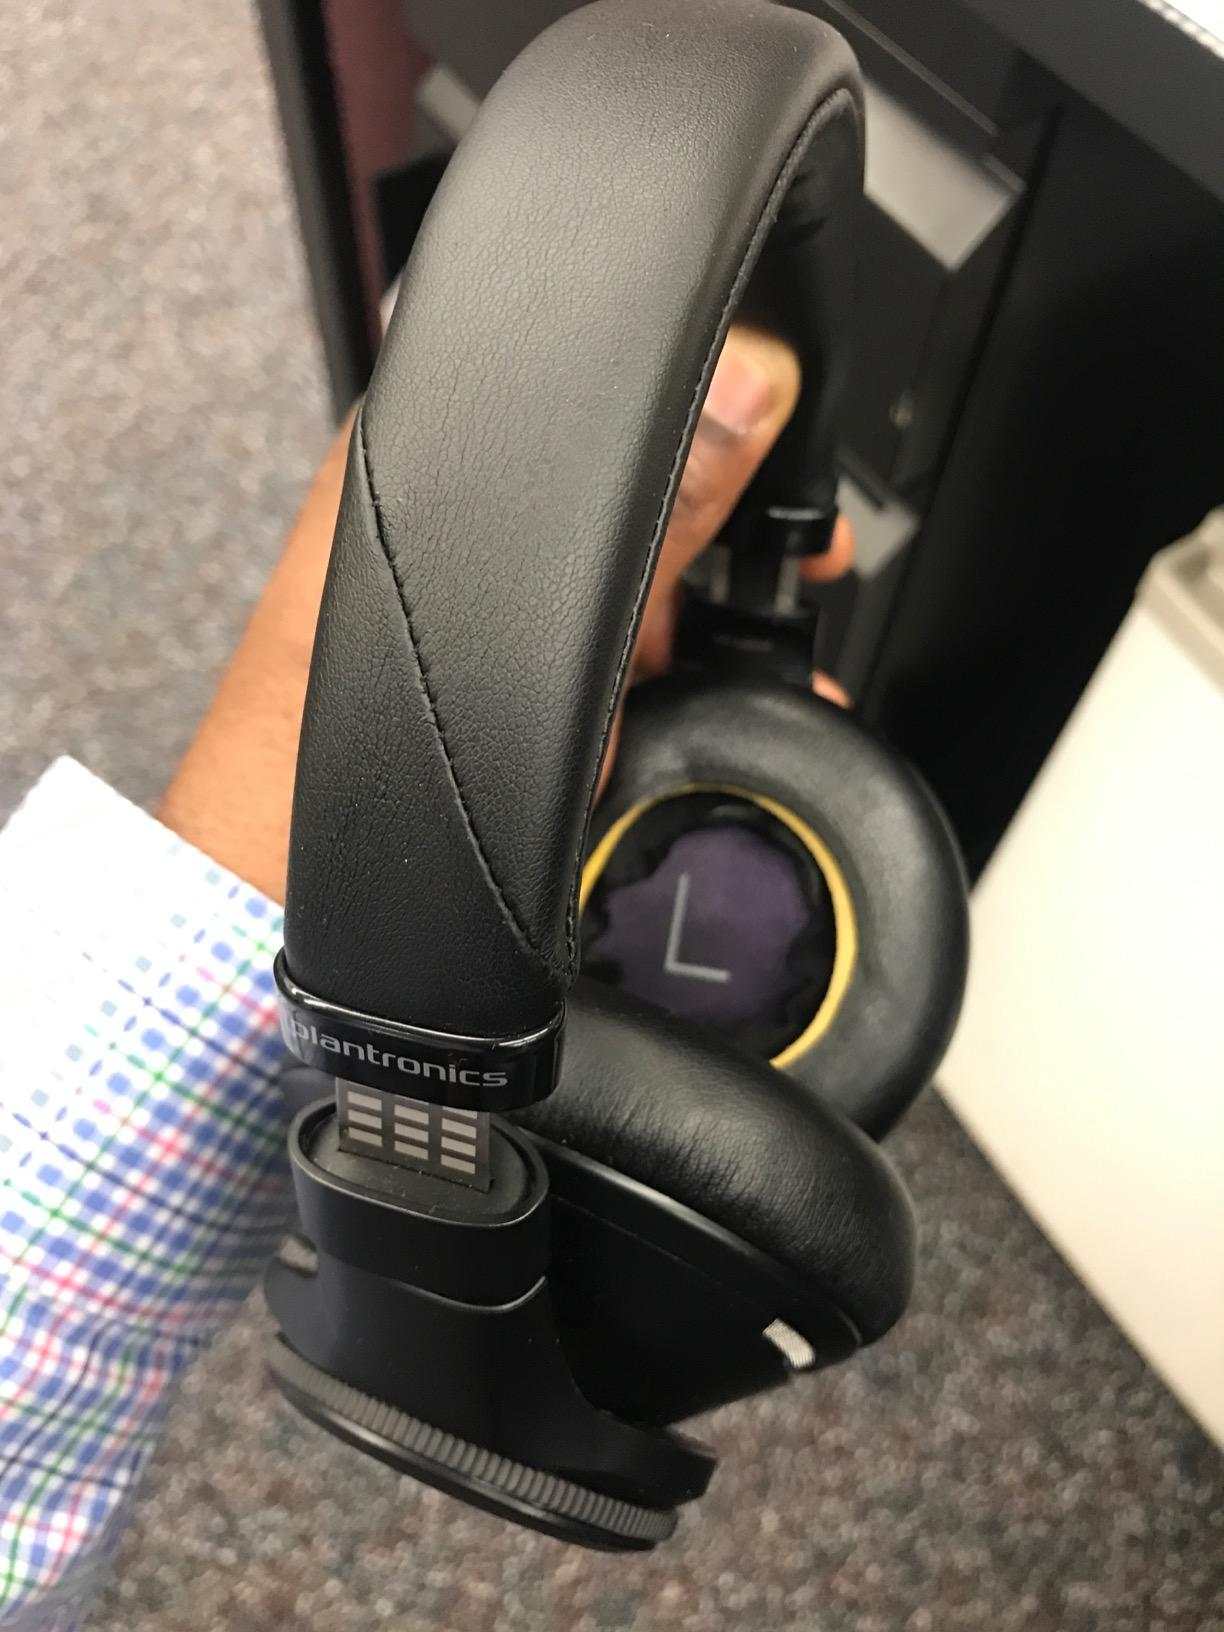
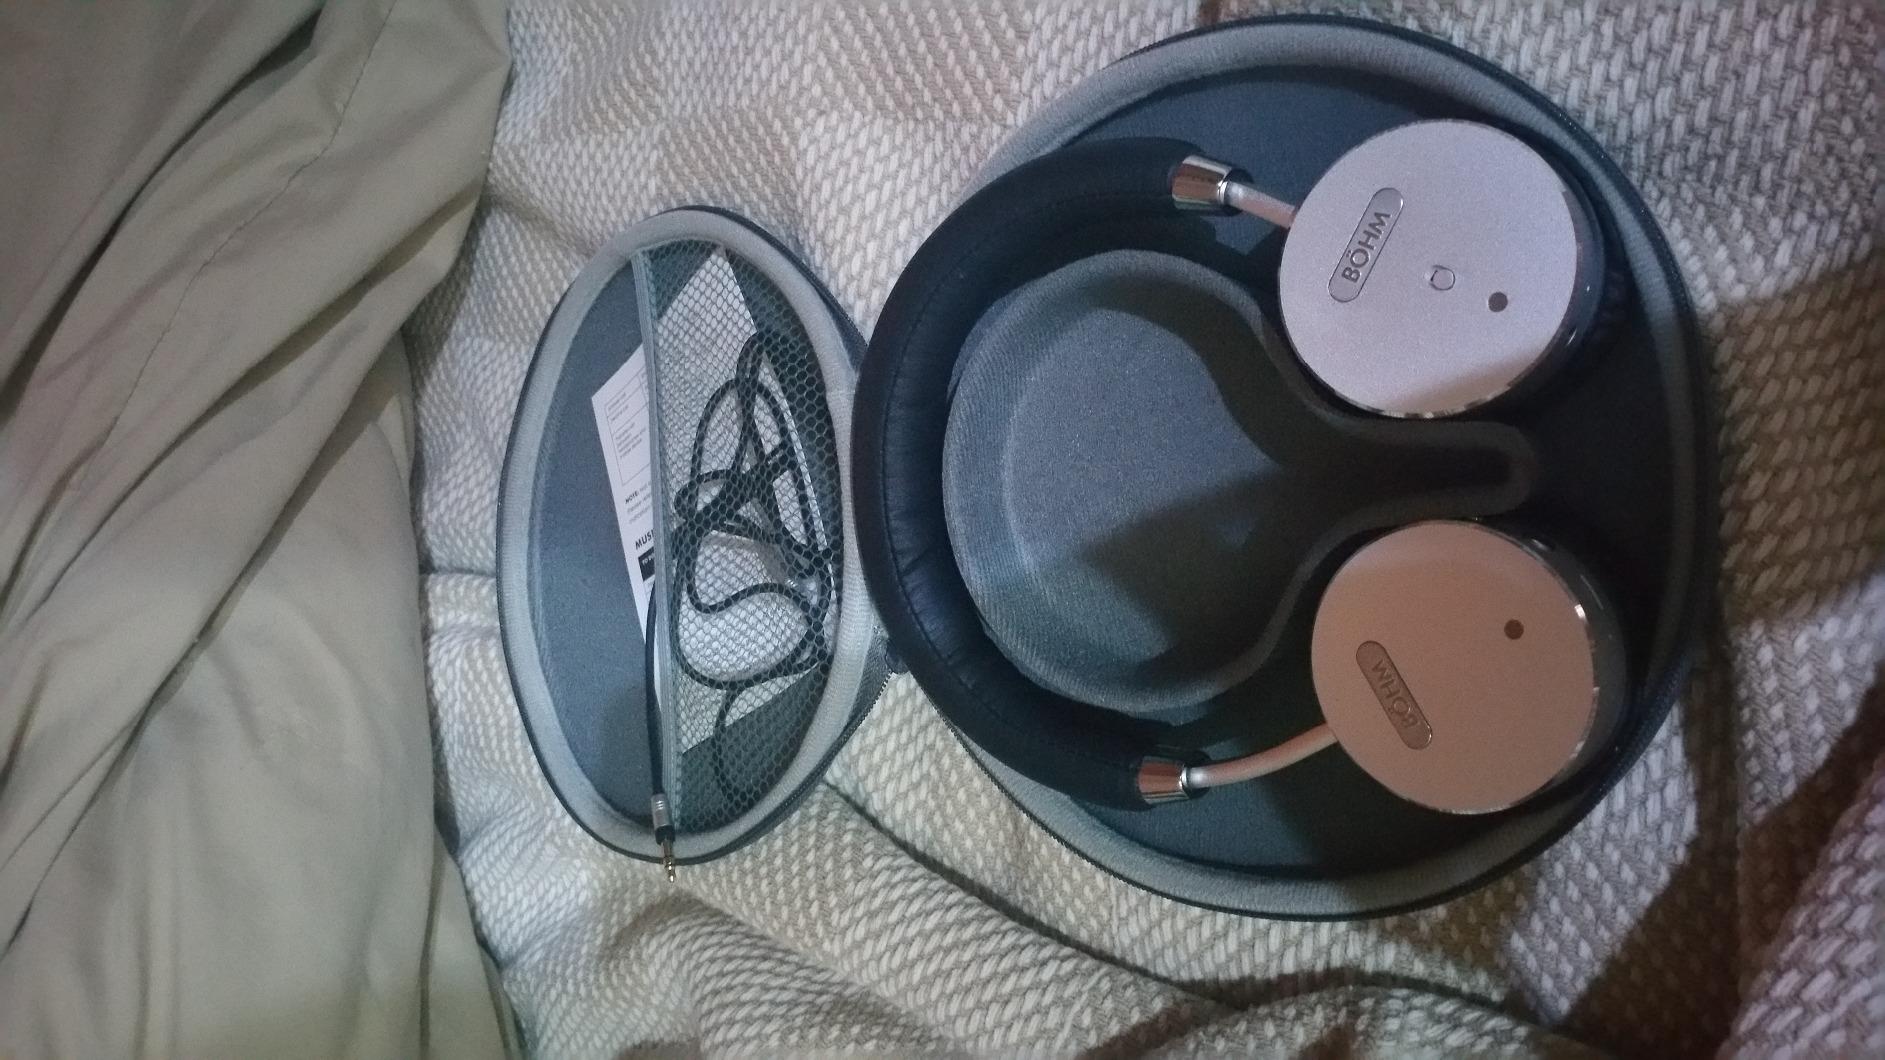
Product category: headphones
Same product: no